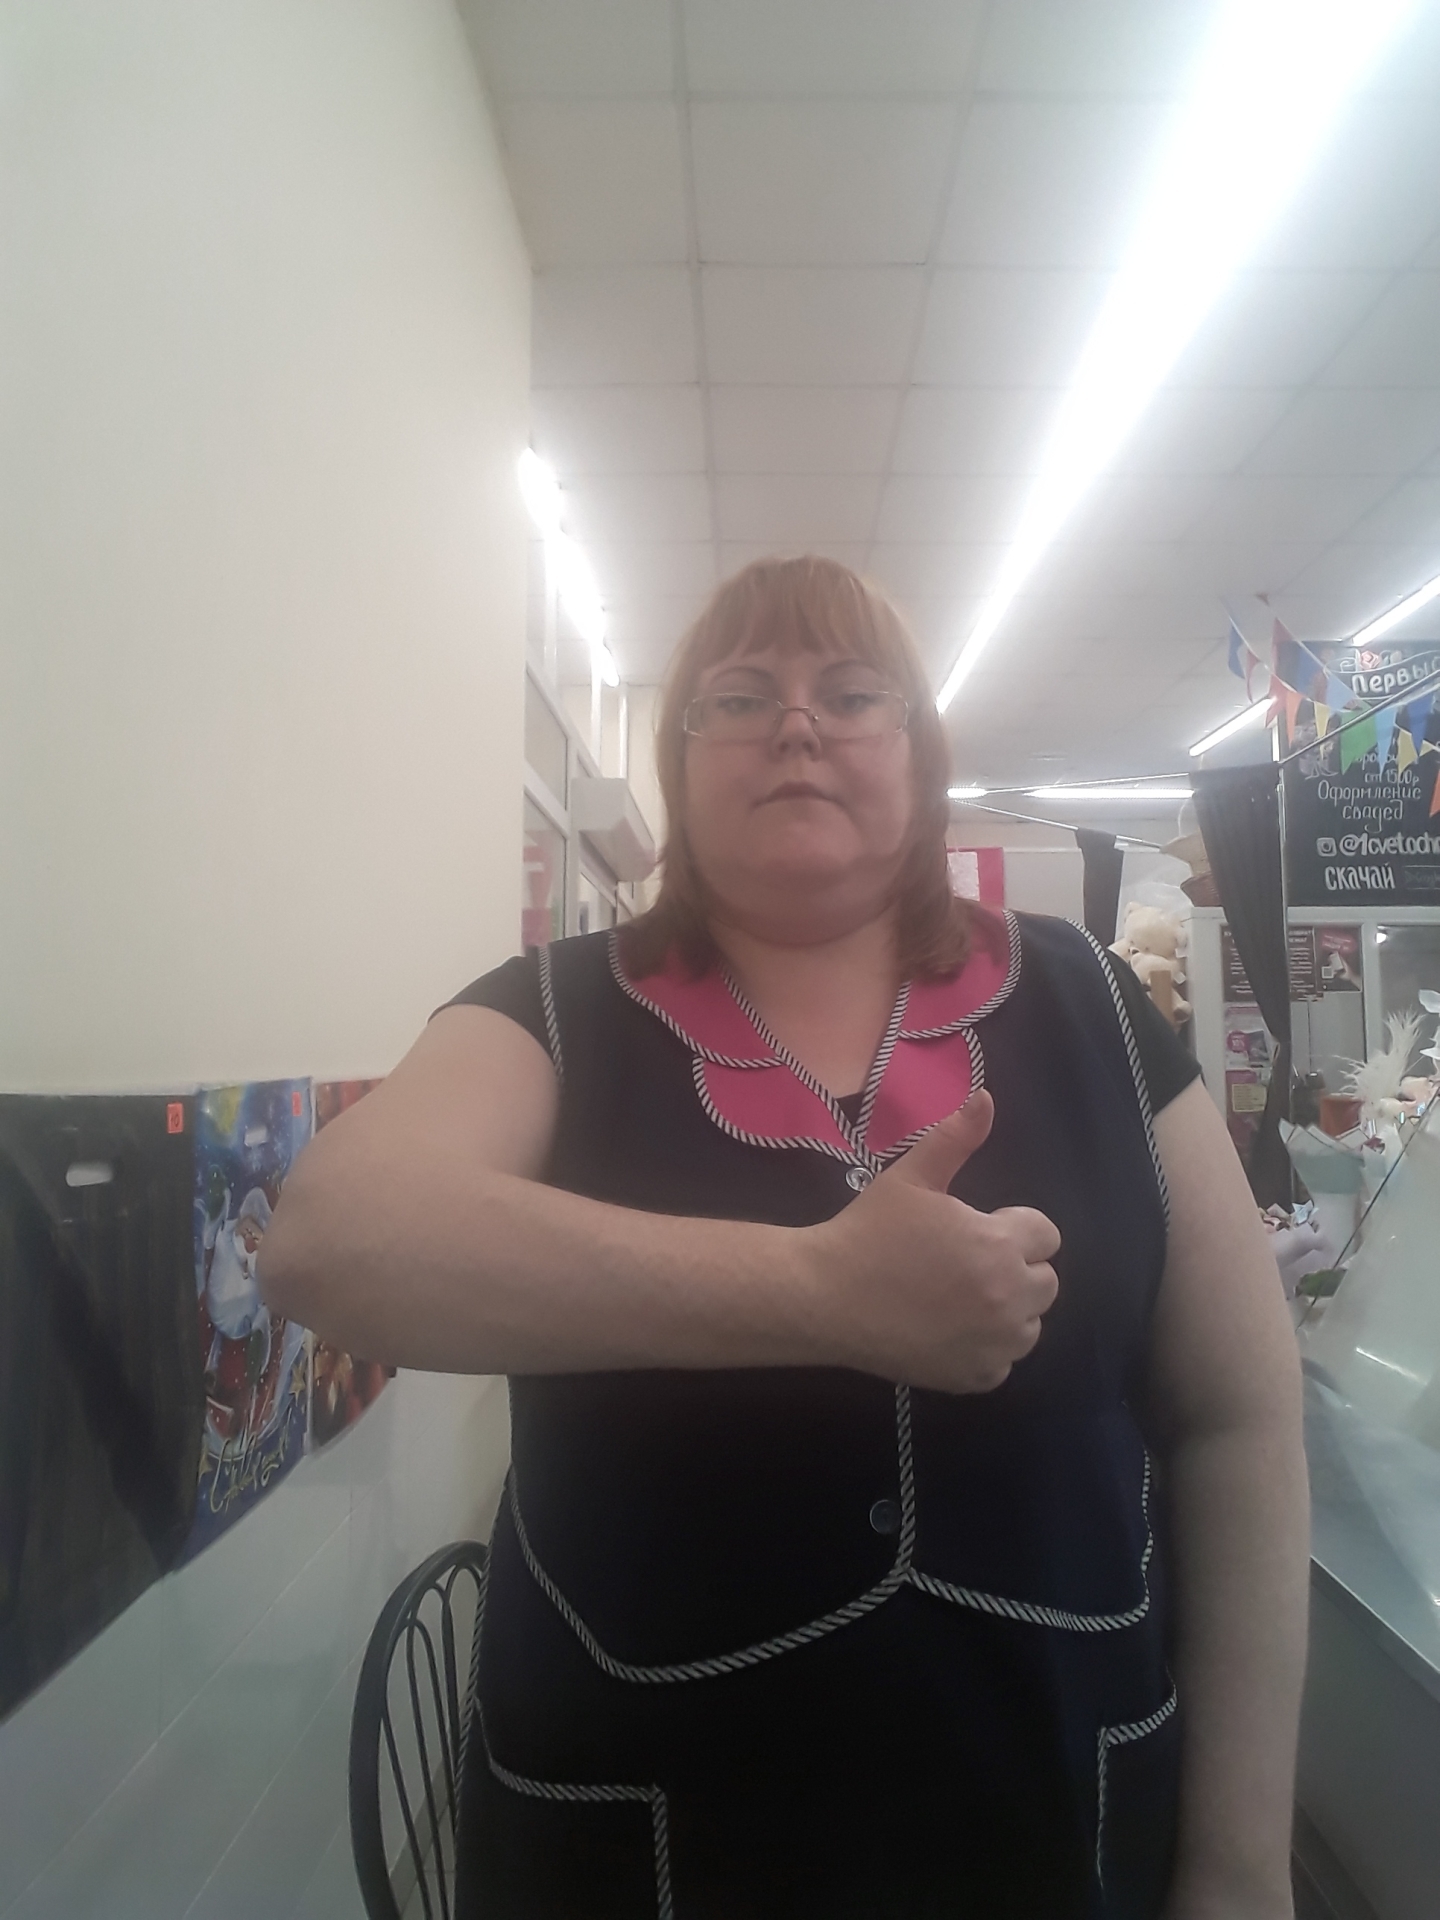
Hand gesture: like